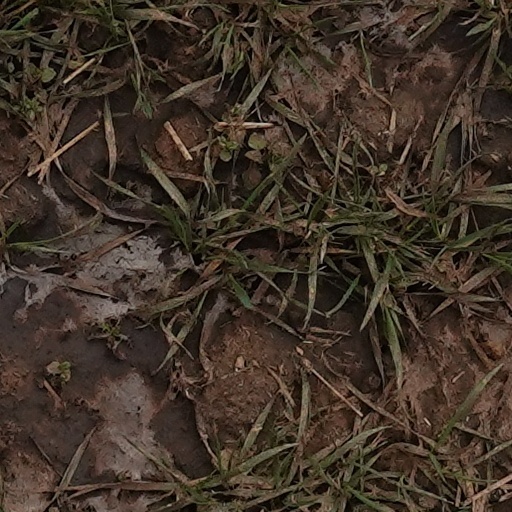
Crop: wheat